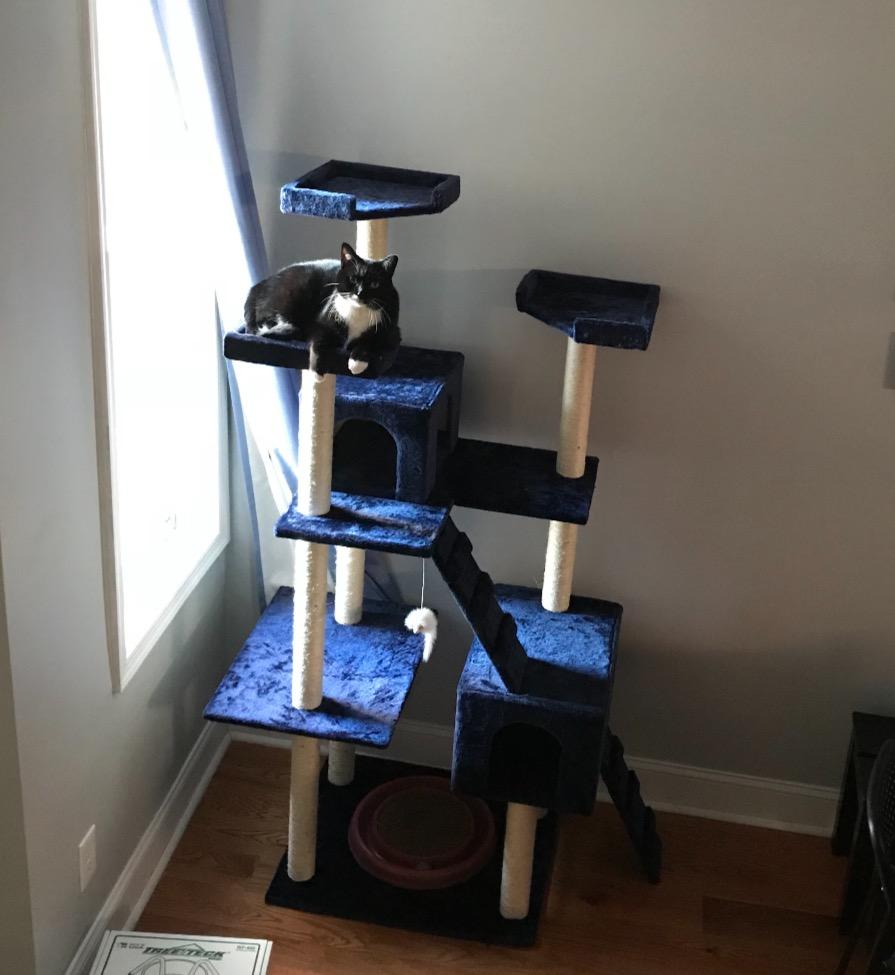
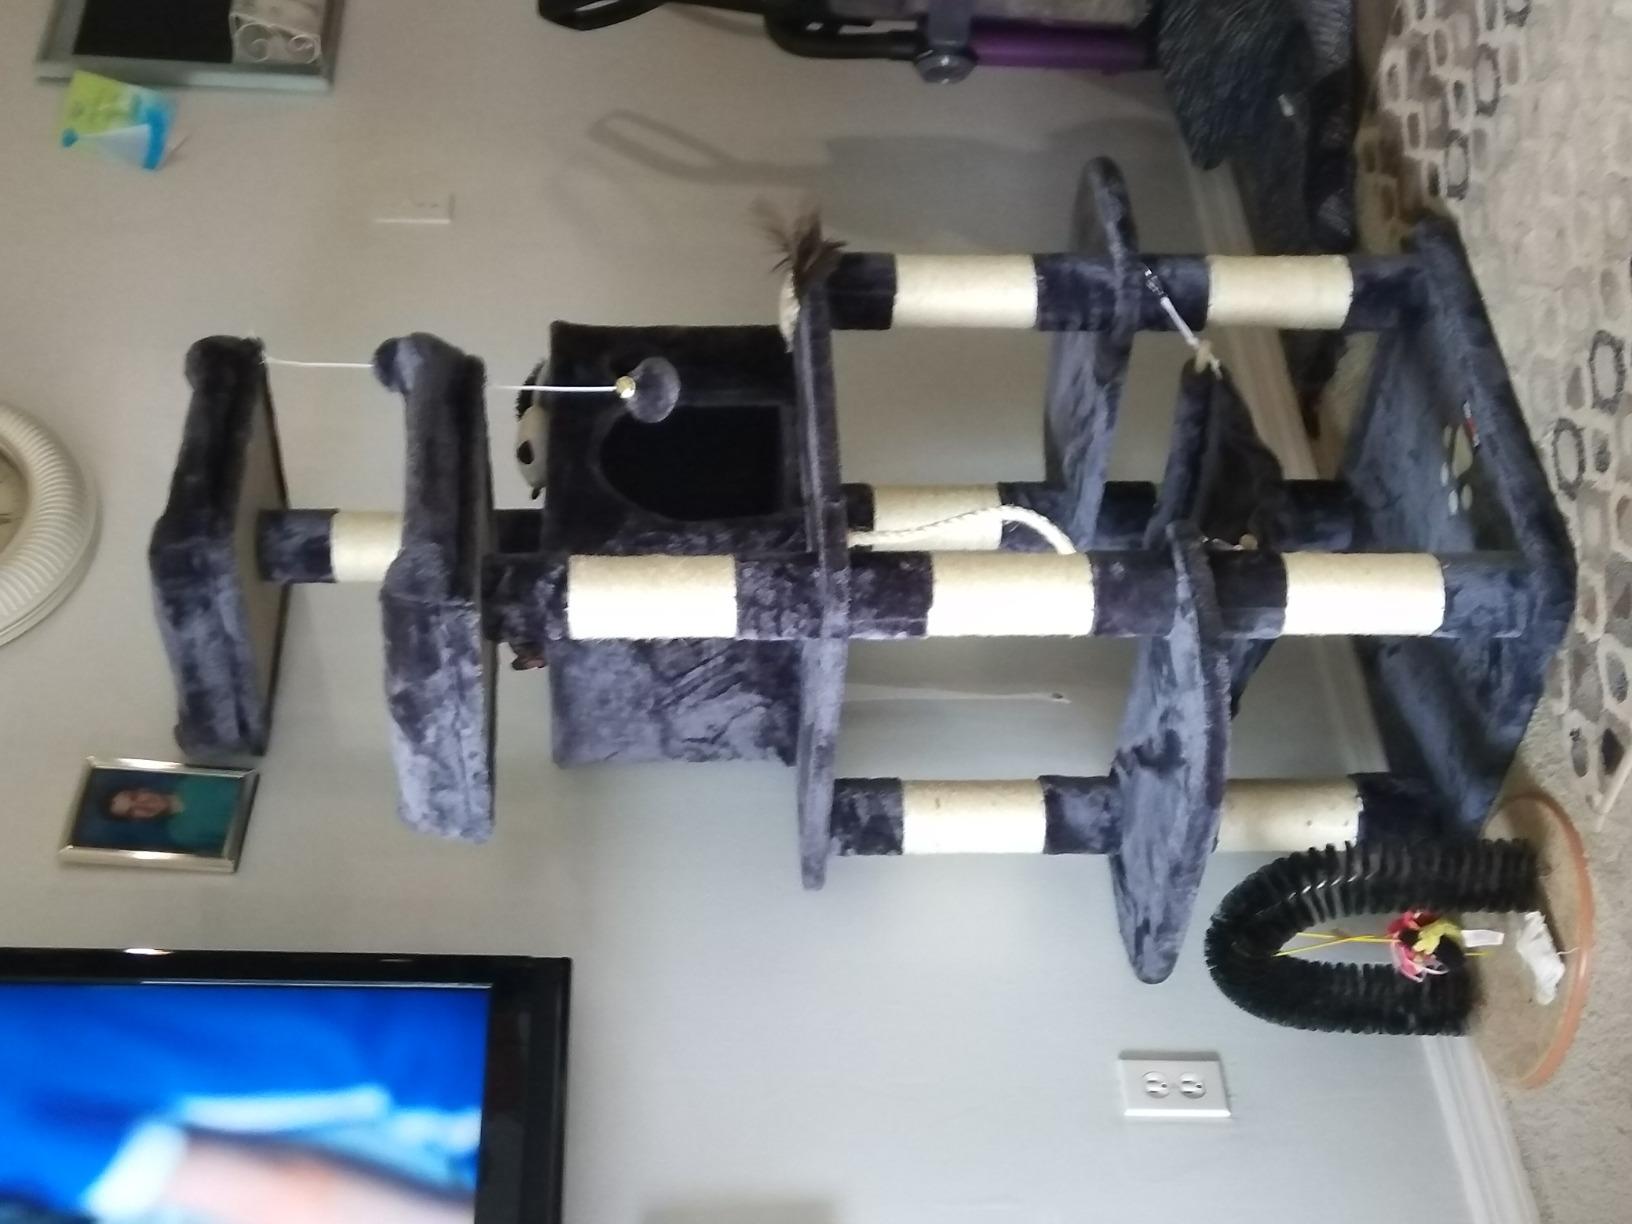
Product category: items_cat tree
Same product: no